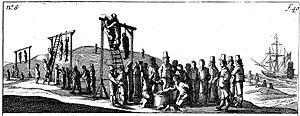
Le Batavia est un Retourschip néerlandais qui fut affrété par la Compagnie néerlandaise des Indes orientales en direction des Indes néerlandaises et qui fit naufrage à proximité de l'Australie le 4 juin 1629. Les survivants de la catastrophe débarquèrent sur l'archipel des Abrolhos de Houtman, et furent victimes d'un des plus horribles massacres connus du XVIIᵉ siècle. Toutes causes de mort réunies, seul un tiers des passagers et hommes d'équipage survécut à ce drame.